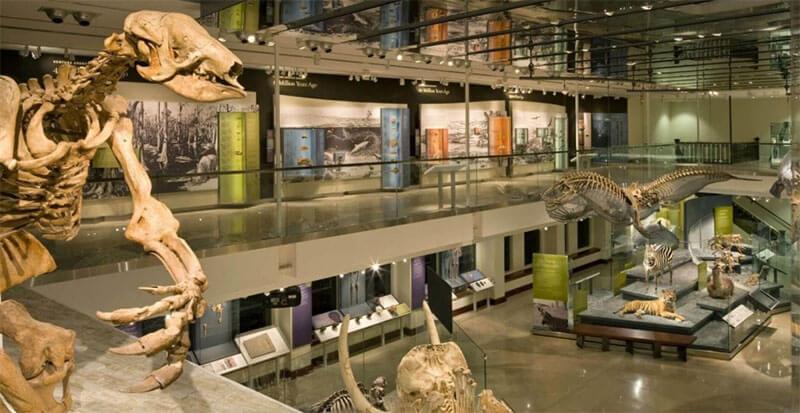
ở trong bảo tàng có sự xuất hiện của nhiều bộ xương